Creativity, Inc.

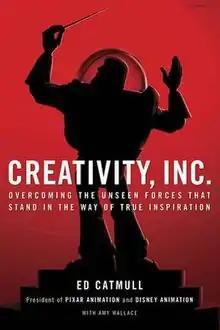
Paperback edition

Creativity, Inc.: Overcoming the Unseen Forces That Stand in the Way of True Inspiration is a 2014 book, written by Edwin Catmull and Amy Wallace, about managing creativity in business.